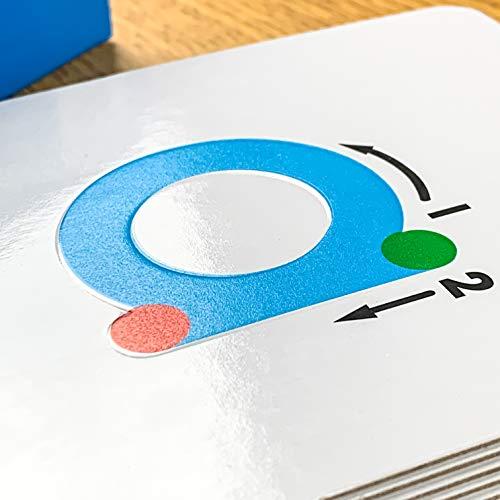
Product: Carson-Dellosa Key Education Textured Touch and Trace: Lowercase Manipulative (846012)
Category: Toys & Games | Learning & Education
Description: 26 textured lowercase letter cards.
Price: $15.99
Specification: ProductDimensions:6x4.5x3inches|ItemWeight:1pounds|ShippingWeight:14.4ounces(Viewshippingratesandpolicies)|DomesticShipping:ItemcanbeshippedwithinU.S.|InternationalShipping:ThisitemcanbeshippedtoselectcountriesoutsideoftheU.S.LearnMore|ShippingAdvisory:Thisitemmustbeshippedseparatelyfromotheritemsinyourorder.Additionalshippingchargeswillnotapply.|ASIN:1933052600|Itemmodelnumber:846012|Manufacturerrecommendedage:6months-5years